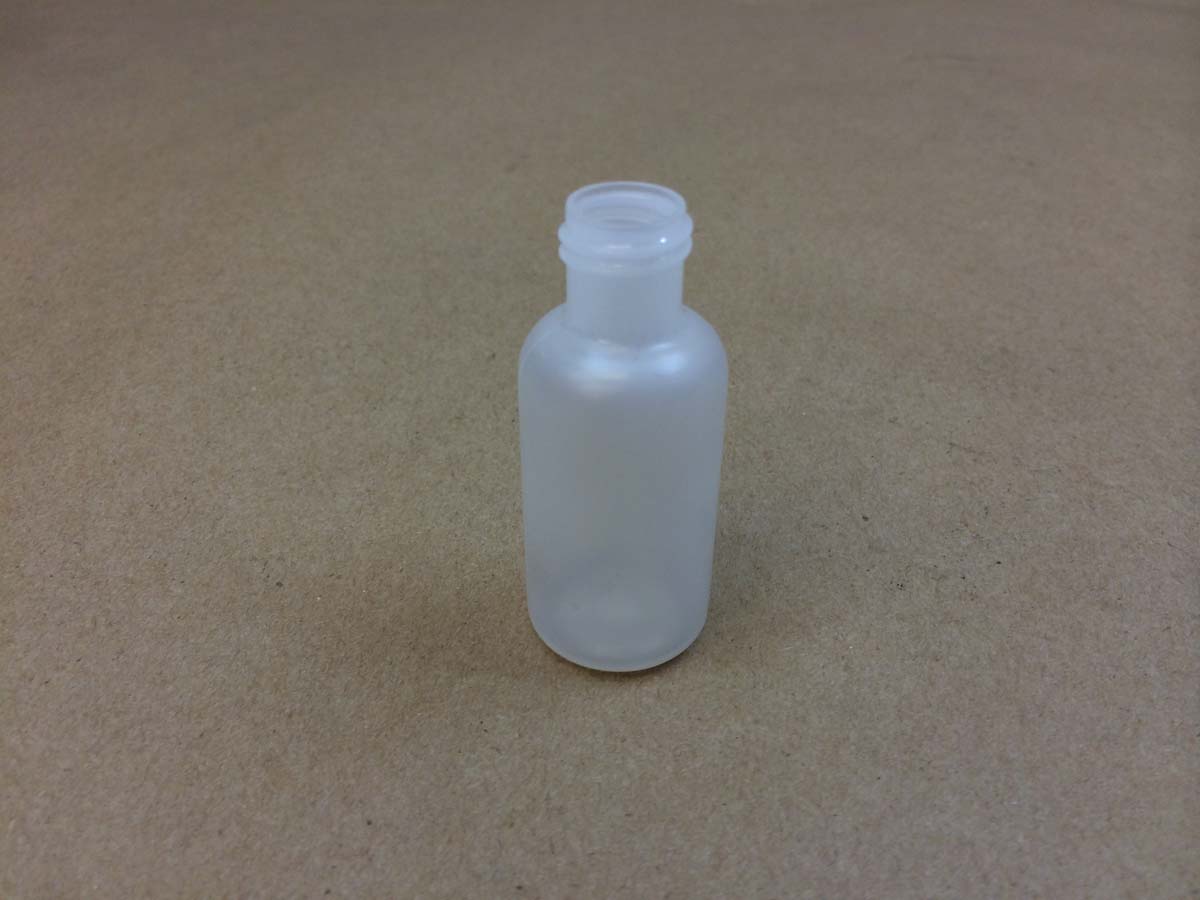
Waste category: plastic